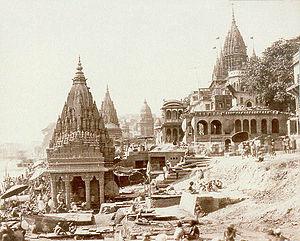
Samuel Bourne est un employé de banque passionné de photographie, qui quitte l'Angleterre pour l'Inde en 1863. Il y reste sept années, jusqu'en 1870. Parcourant le sous-continent il organise plusieurs expéditions vers l'Himalaya, le Cachemire et la source du Gange.Associé avec Charles Shepherd, il crée le premier studio de photographie Bourne & Shepherd à Simla en 1863.